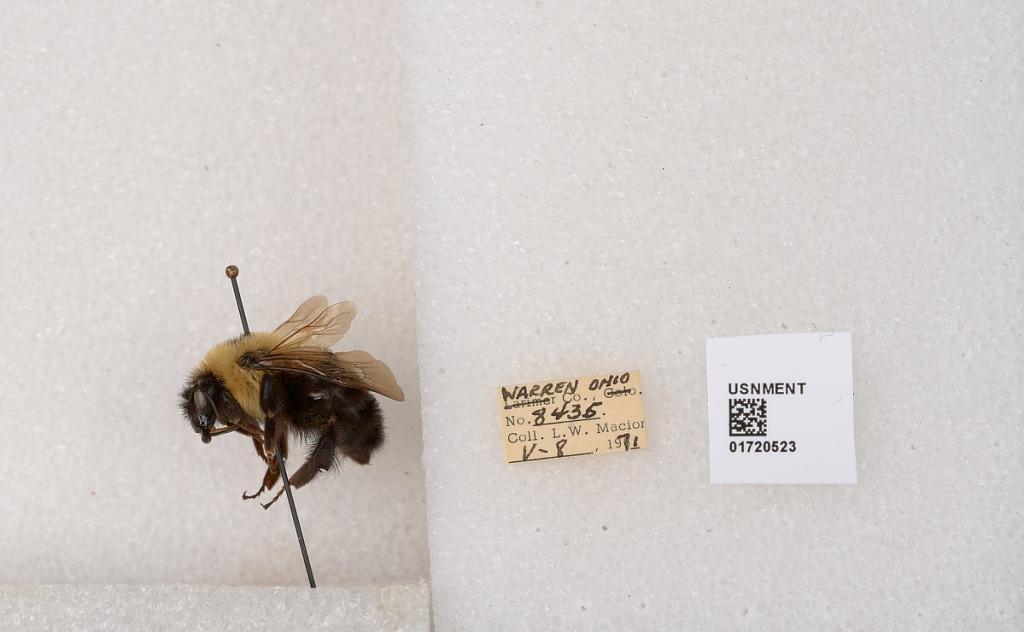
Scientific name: Bombus bimaculatus Cresson
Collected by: L. Macior
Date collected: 1971-5-8
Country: United States
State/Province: Ohio
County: Warren
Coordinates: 39.4276, -84.1668